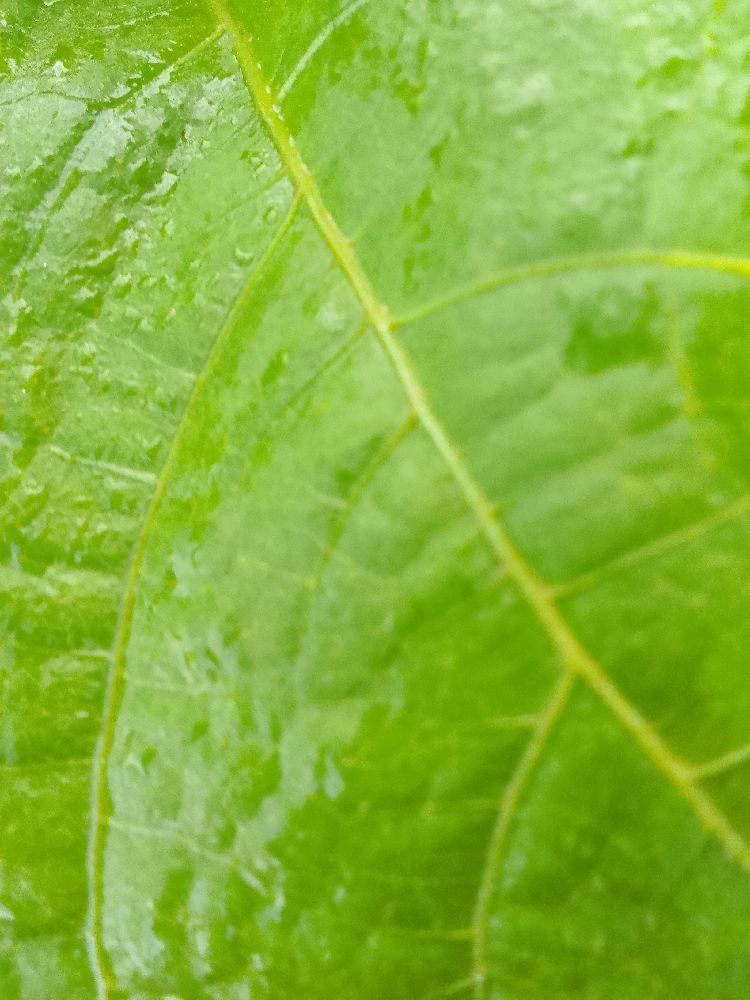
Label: healthy